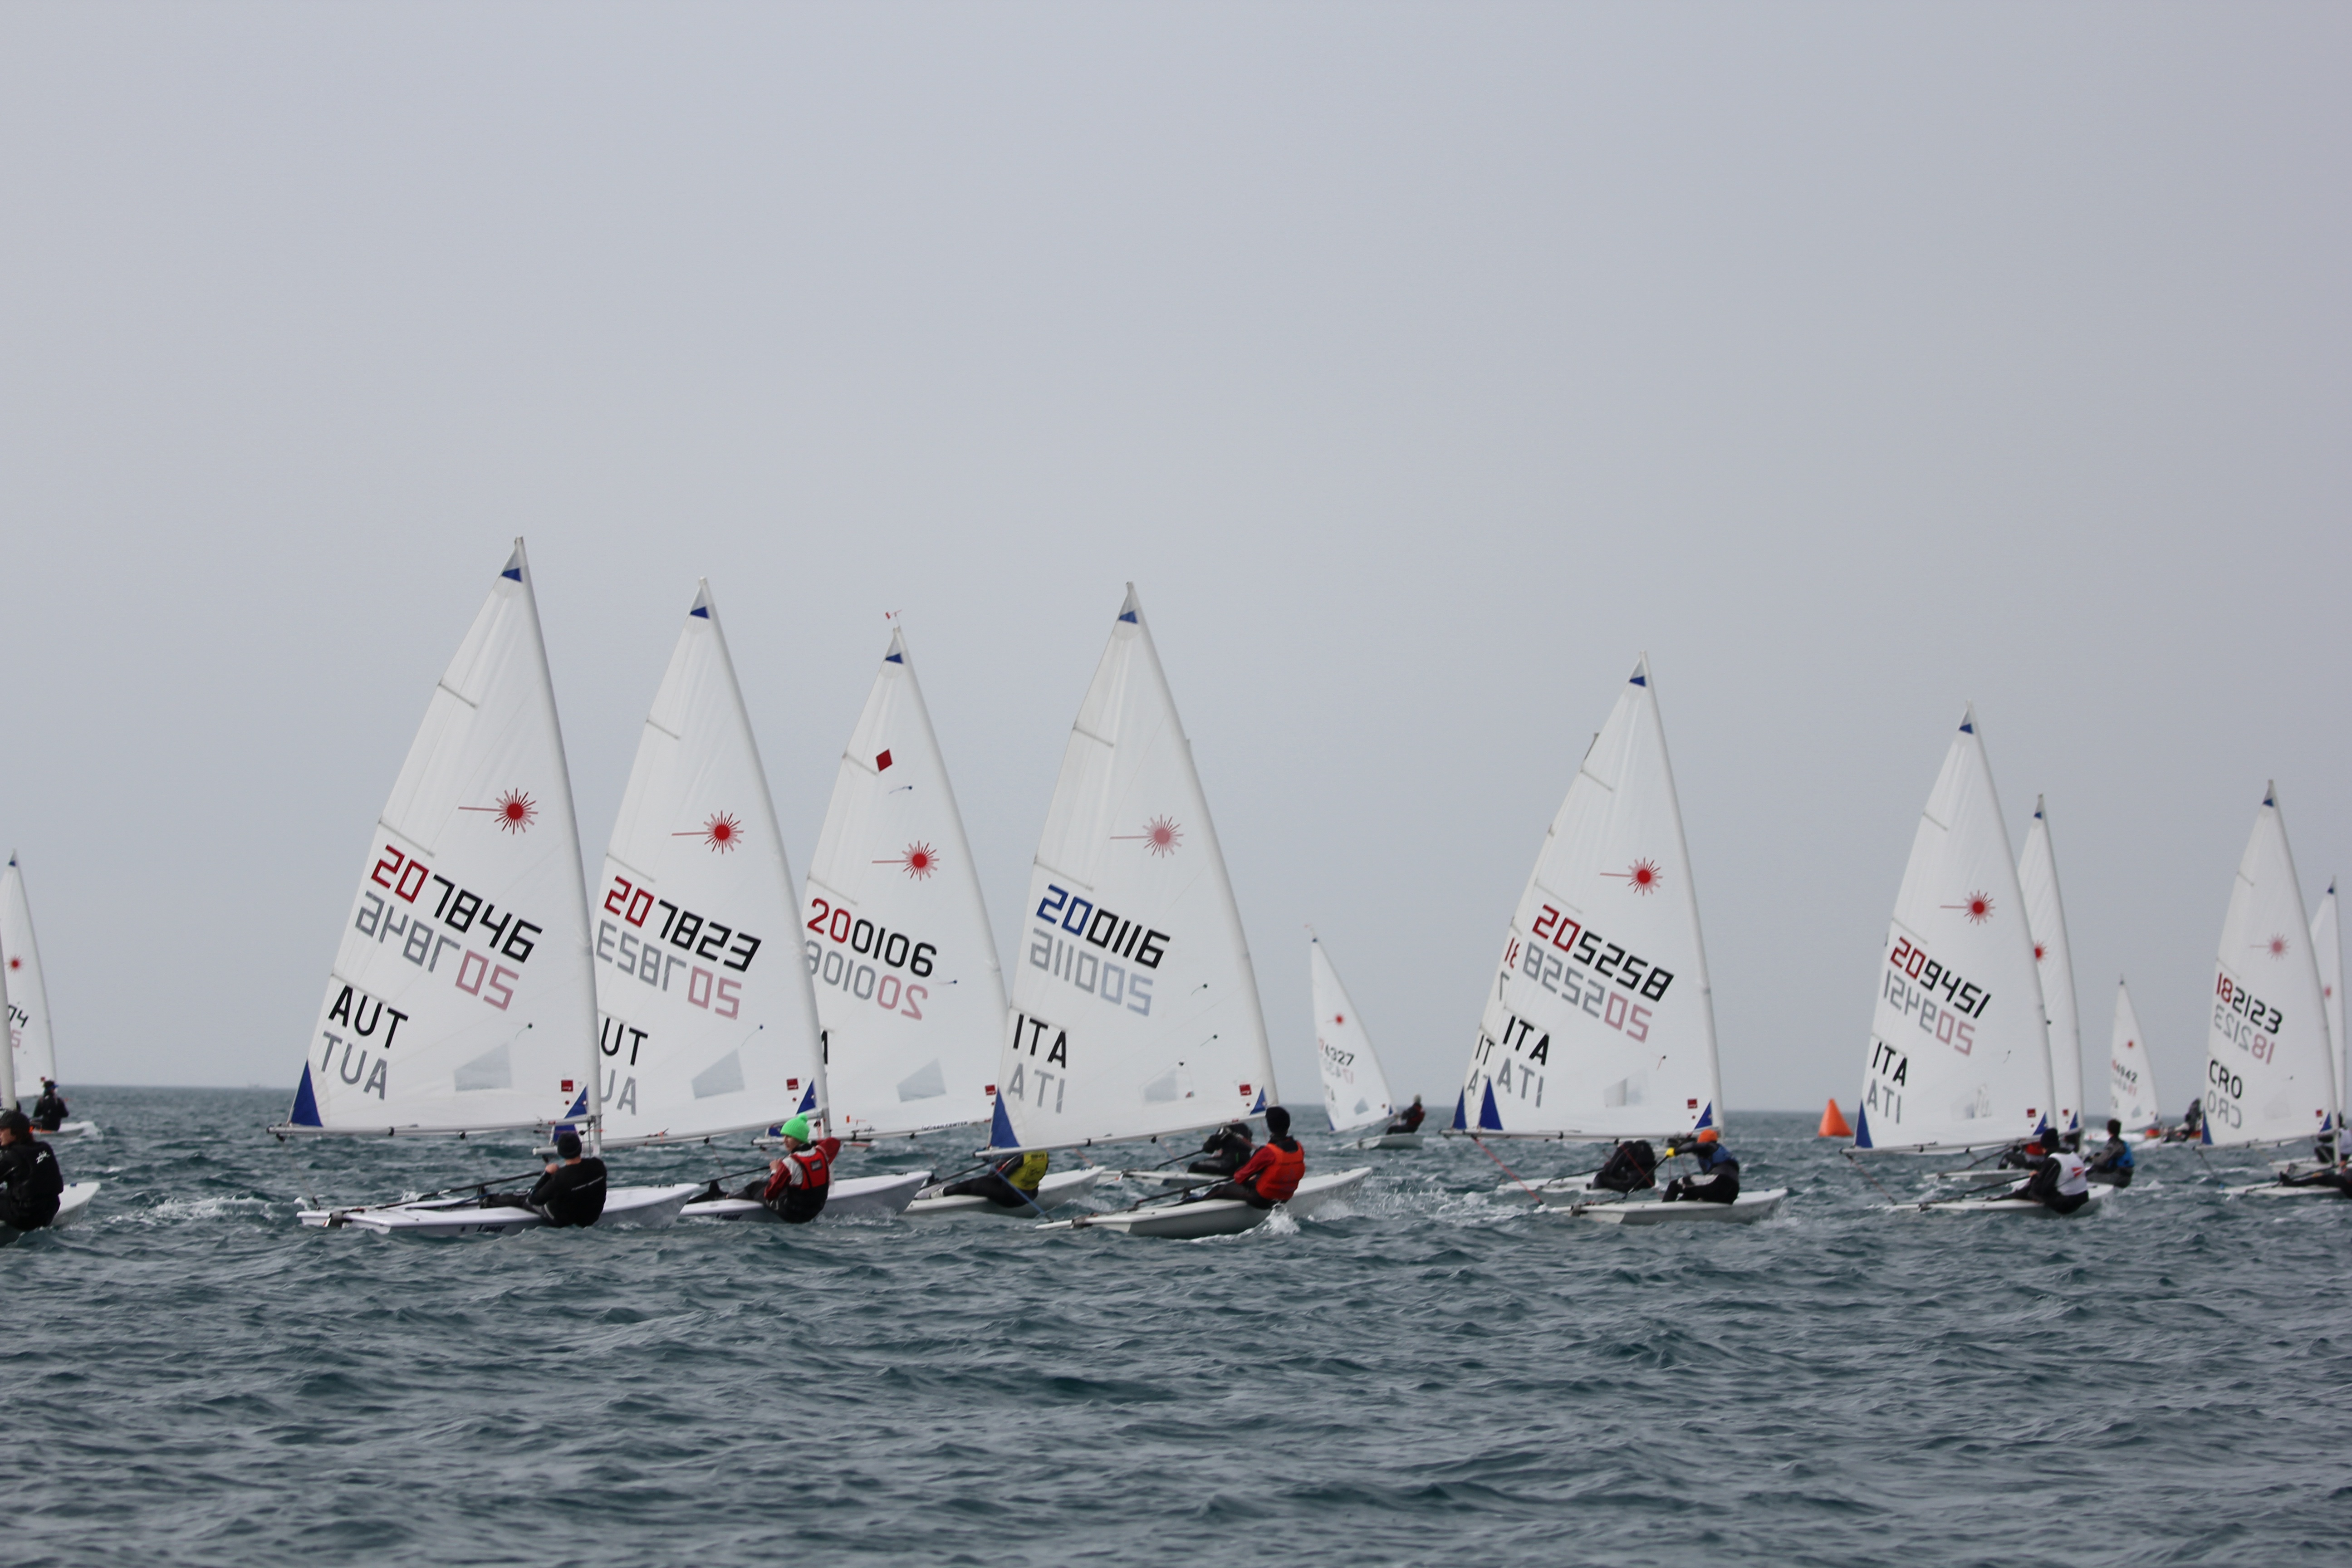
sea, boat, wind, ship, vehicle, mast, sailing, sailboat, laser, sports, sail, watercraft, sailing ship, dinghy, eurocup, yacht racing, windsports, dinghy sailing, keelboat, sailboat racing